Melanism

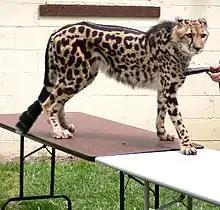
Pseudomelanism on a cheetah

Melanistic coat coloration occurs as a common polymorphism in 11 of 37 felid species and reaches high population frequency in some cases but never achieves complete fixation. The black panther, a melanistic leopard, is common in the equatorial rainforest of Malaya and the tropical rainforest on the slopes of some African mountains, such as Mount Kenya. The serval also has melanistic forms in certain areas of East Africa. In the jaguarundi, coloration varies from dark brown and gray to light reddish. Melanic forms of jaguar are common in certain parts of South America. In 1938 and 1940, two melanistic bobcats were trapped alive in sub-tropical Florida.